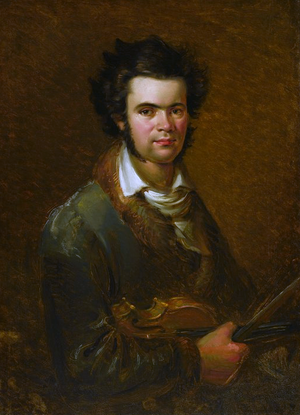
Karol Lipiński ou Karol Józef Lipiński, né le 30 octobre 1790 à Radzyń Podlaski et mort le 16 décembre 1861 à Lwów, est un violoniste, compositeur, chef d'orchestre et pédagogue polonais, célèbre dans l'Europe entière au début du XIXᵉ siècle.